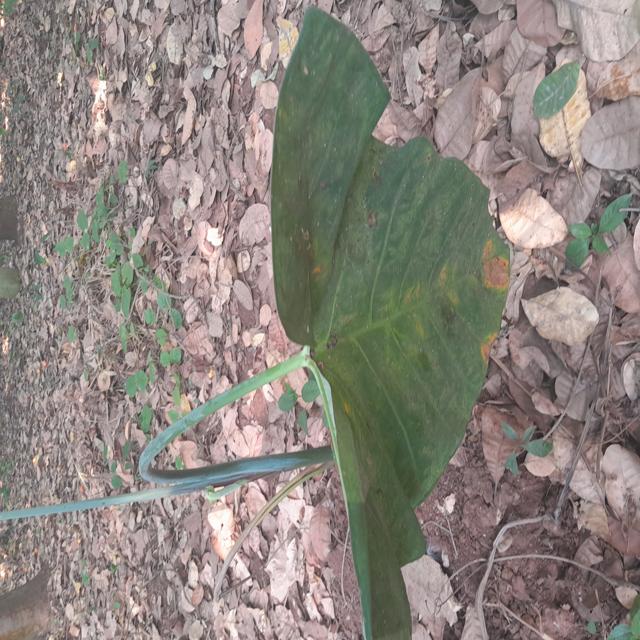
Label: Early_Blight